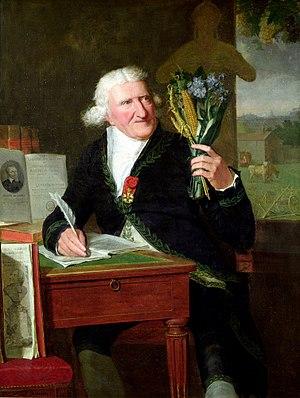
Portrait en habit d'académicien portant la Légion d'Honneur
12 000 ans av. J.-C., datation de pommes de terre fossiles sur le site de Monte Verde, probablement consommées par des populations aborigènes.
François Dumont, dit Dumont aîné, né à Lunéville le 7 janvier 1751 et mort à Paris le 27 août 1831, est un miniaturiste lorrain puis, après 1766, français.
Antoine Augustin Parmentier, né le 12 août 1737 à Montdidier et mort le 17 décembre 1813 à Paris, est un pharmacien militaire, agronome, nutritionniste et hygiéniste français.
"La gastronomie moléculaire est, selon Hervé This, la discipline scientifique qui a pour objectif la recherche des mécanismes des phénomènes qui surviennent lors des transformations culinaires. Parfois, le terme est fautivement utilisé pour désigner ce qui est plus justement nommé ""cuisine moléculaire"".
L'histoire de la pomme de terre commence avec celle des Amérindiens qui vivaient il y a plus de 10 000 ans dans la zone côtière de l'actuel Pérou et au sud-ouest de l'Amérique latine.